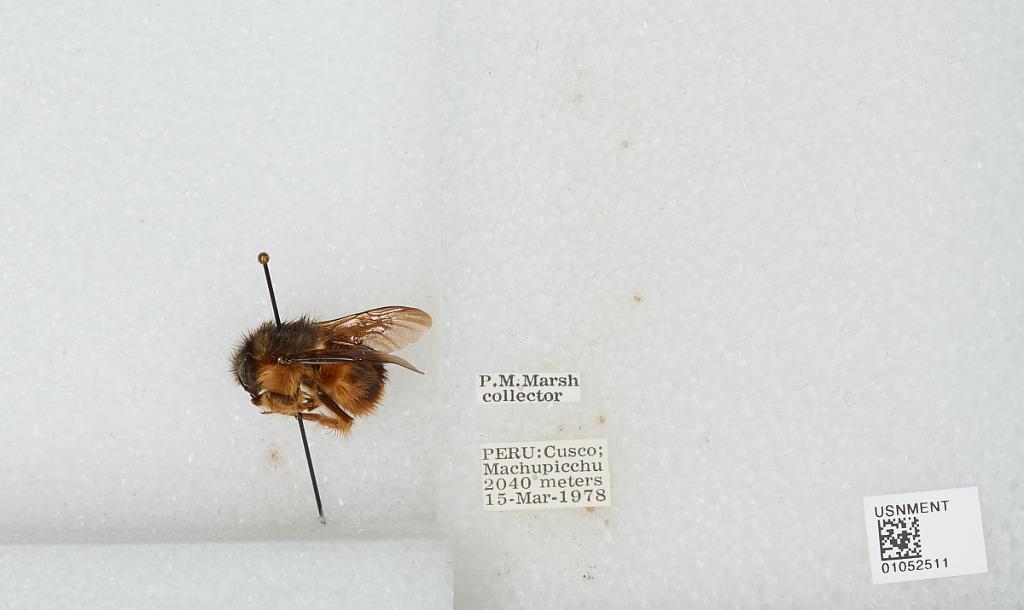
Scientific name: Bombus sp.
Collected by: P. Marsh
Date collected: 1978-3-15
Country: Peru
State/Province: Cusco
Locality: Machu Picchu